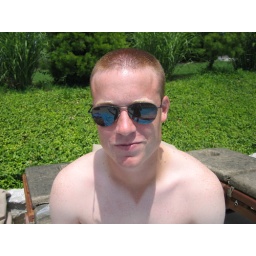
check out the perfect v-neck tan line.. he's NOT wearing a white shirt in this picture